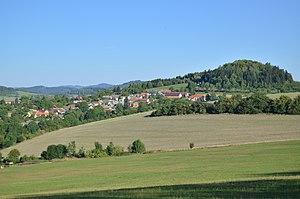
Louka est une commune du district de Blansko, dans la région de Moravie-du-Sud, en République tchèque. Sa population s'élevait à 72 habitants en 2017.